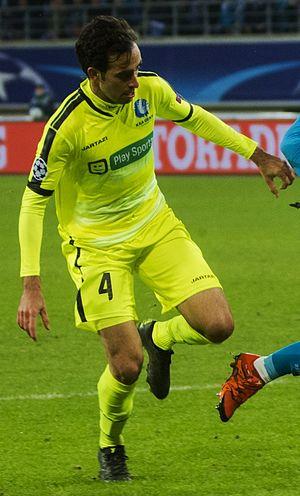
Rafael Scapini de Almeida, dit Rafinha, est un footballeur brésilien, né le 29 juin 1982. Il évolue actuellement à La Gantoise comme défenseur.